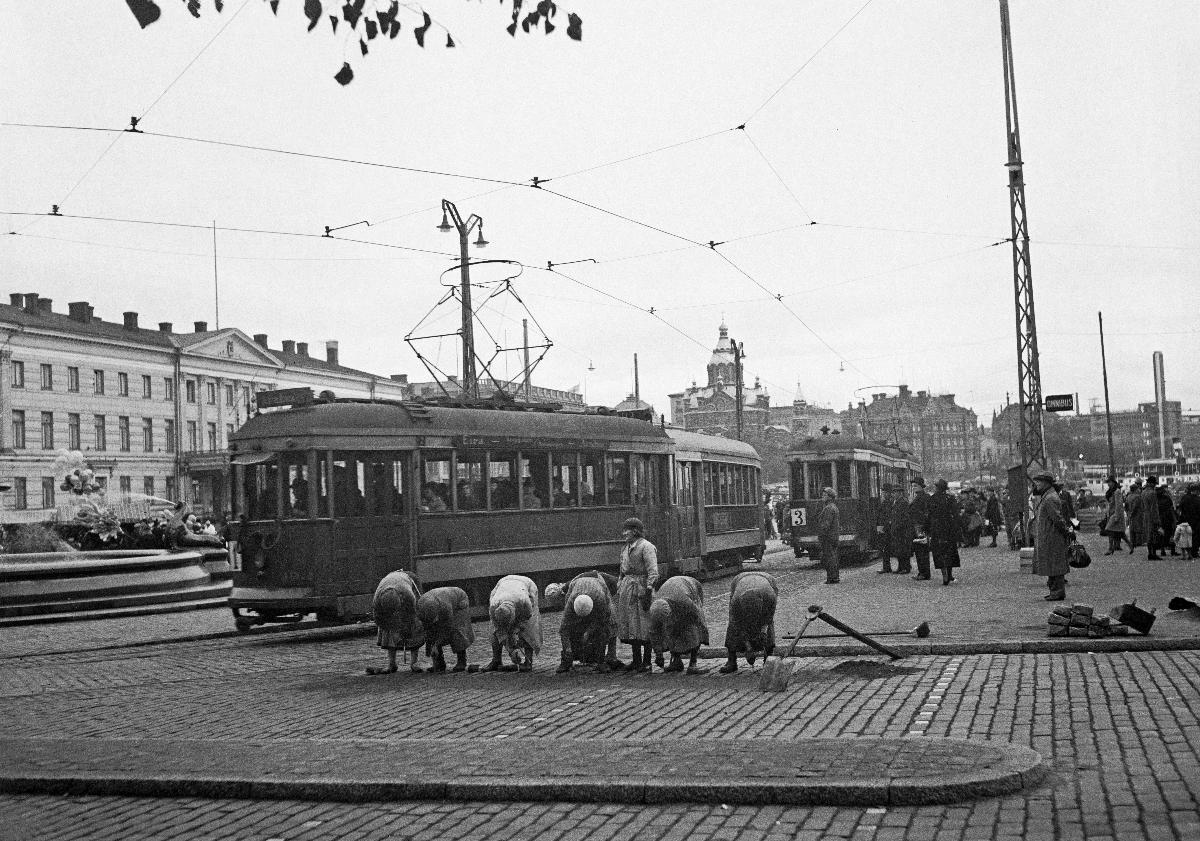
Raitiovaunuja Helsingin kauppatorilla
Spårvagnar på Helsingfors salutorg; Trams at Helsinki Market Square
sisällön kuvaus: Raitiovaunuja Helsingin kauppatorilla 30.9.1939. content description: Trams at Helsinki Market Square 30.9.1939. innehållsbeskrivning: Spårvagnar på salutorget i Helsingfors 30.9.1939.
Kuvaaja: Sundström, Hugo, kuvaaja
Vuosi: 1939
Paikka: Suomi, Uusimaa, Helsinki, Kauppatori Helsinki
Aiheet: HBL; kaupunkiliikenne; raitiovaunut; urban traffic; trams; traffic; tram traffic; stadstrafik; spårvagnar; trafik; språrvagnstrafik